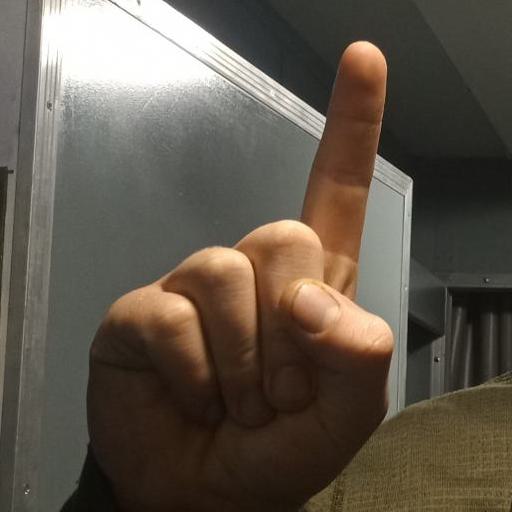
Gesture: one